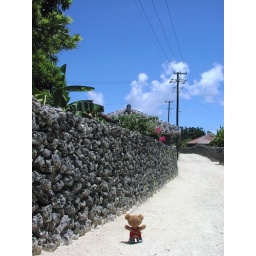
walking under blue sky...